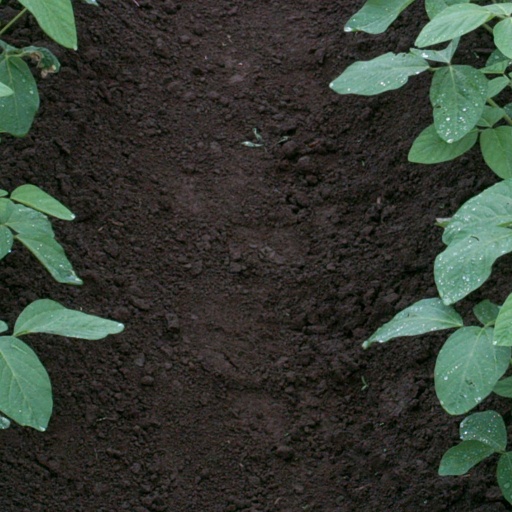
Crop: soybean